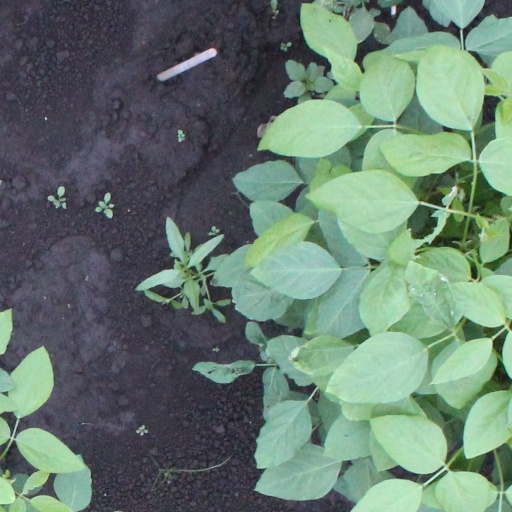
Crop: soybean